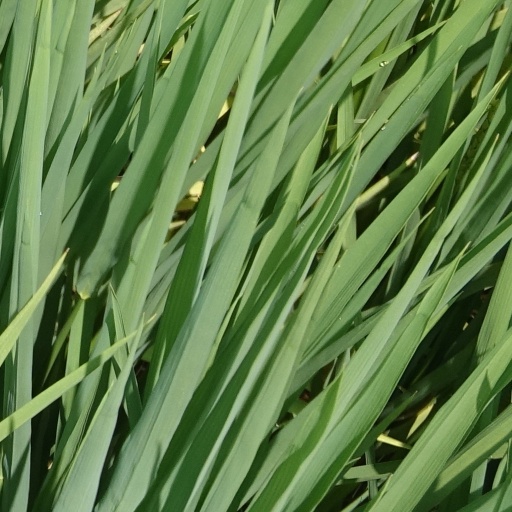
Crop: rice